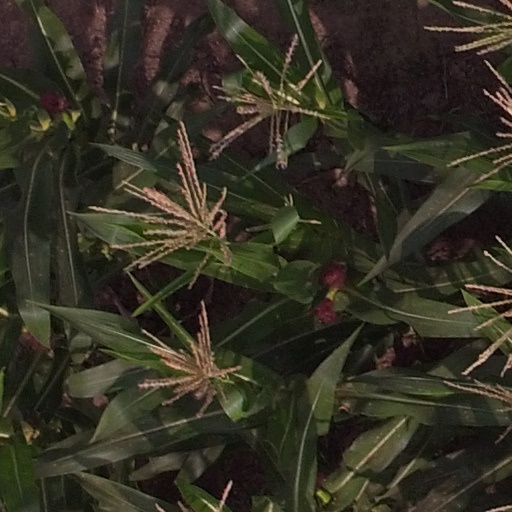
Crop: maize; corn